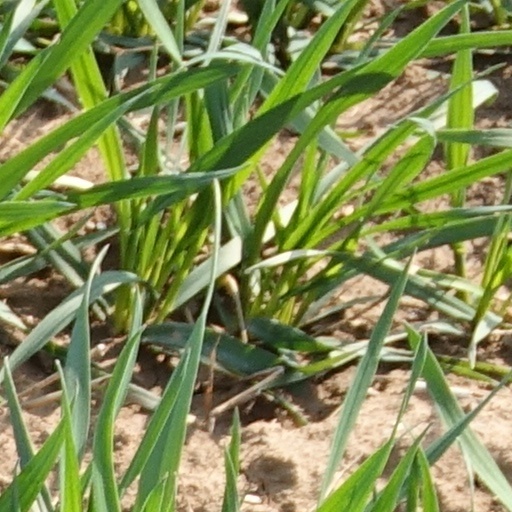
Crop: wheat